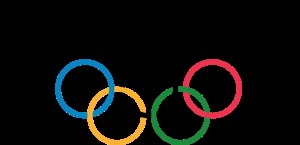
Vinter-OL 2022
De olympiske ringe ved vinter-OL 2022.
Vinter-OL i 2022 bliver de 24. olympiske vinterlege. Det vil finde sted i vinteren 2022. Den Internationale Olympiske Komite annoncerede 31. juli 2015, at værtsskabet går til Beijing, Kina.